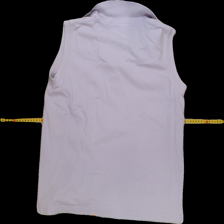
View: back
Type: Top
Category: Ladies
Brand: Not Applicable
Colors: Purple
Material: 100% Cott
Pattern: Plain
Cut: Collar
Size: XXL
Season: All
Trend: No trend
Stains: Yes
Price range: <50
Recommended usage: Repair